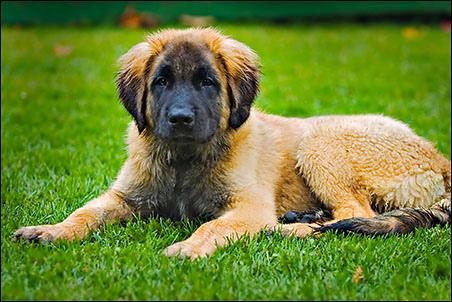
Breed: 214-n000019-Leonberg